Gone Girl (film)

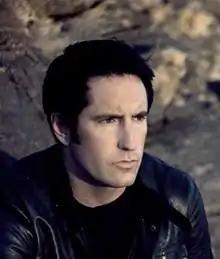
Trent Reznor co-wrote the film's score.

On January 21, 2014, Trent Reznor announced that he and Atticus Ross would provide the score, marking their third collaboration with Fincher, following "The Social Network" and "The Girl with the Dragon Tattoo". Fincher was inspired by music he heard while at an appointment with a chiropractor and tasked Reznor with creating the musical equivalent of an insincere façade. Reznor explained Fincher's request in an interview: